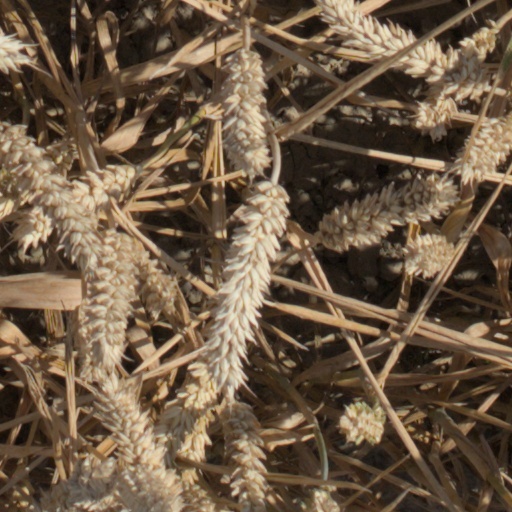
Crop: wheat